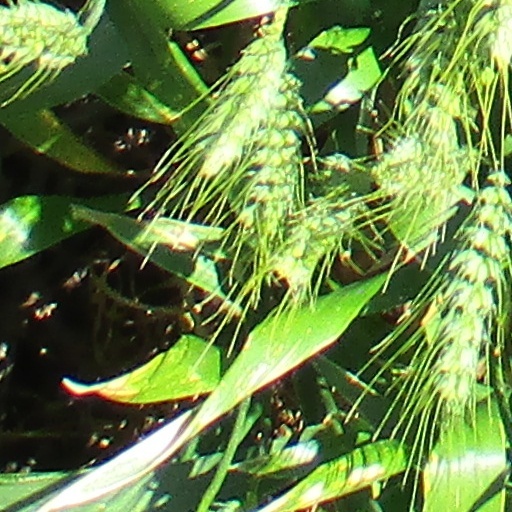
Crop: wheat